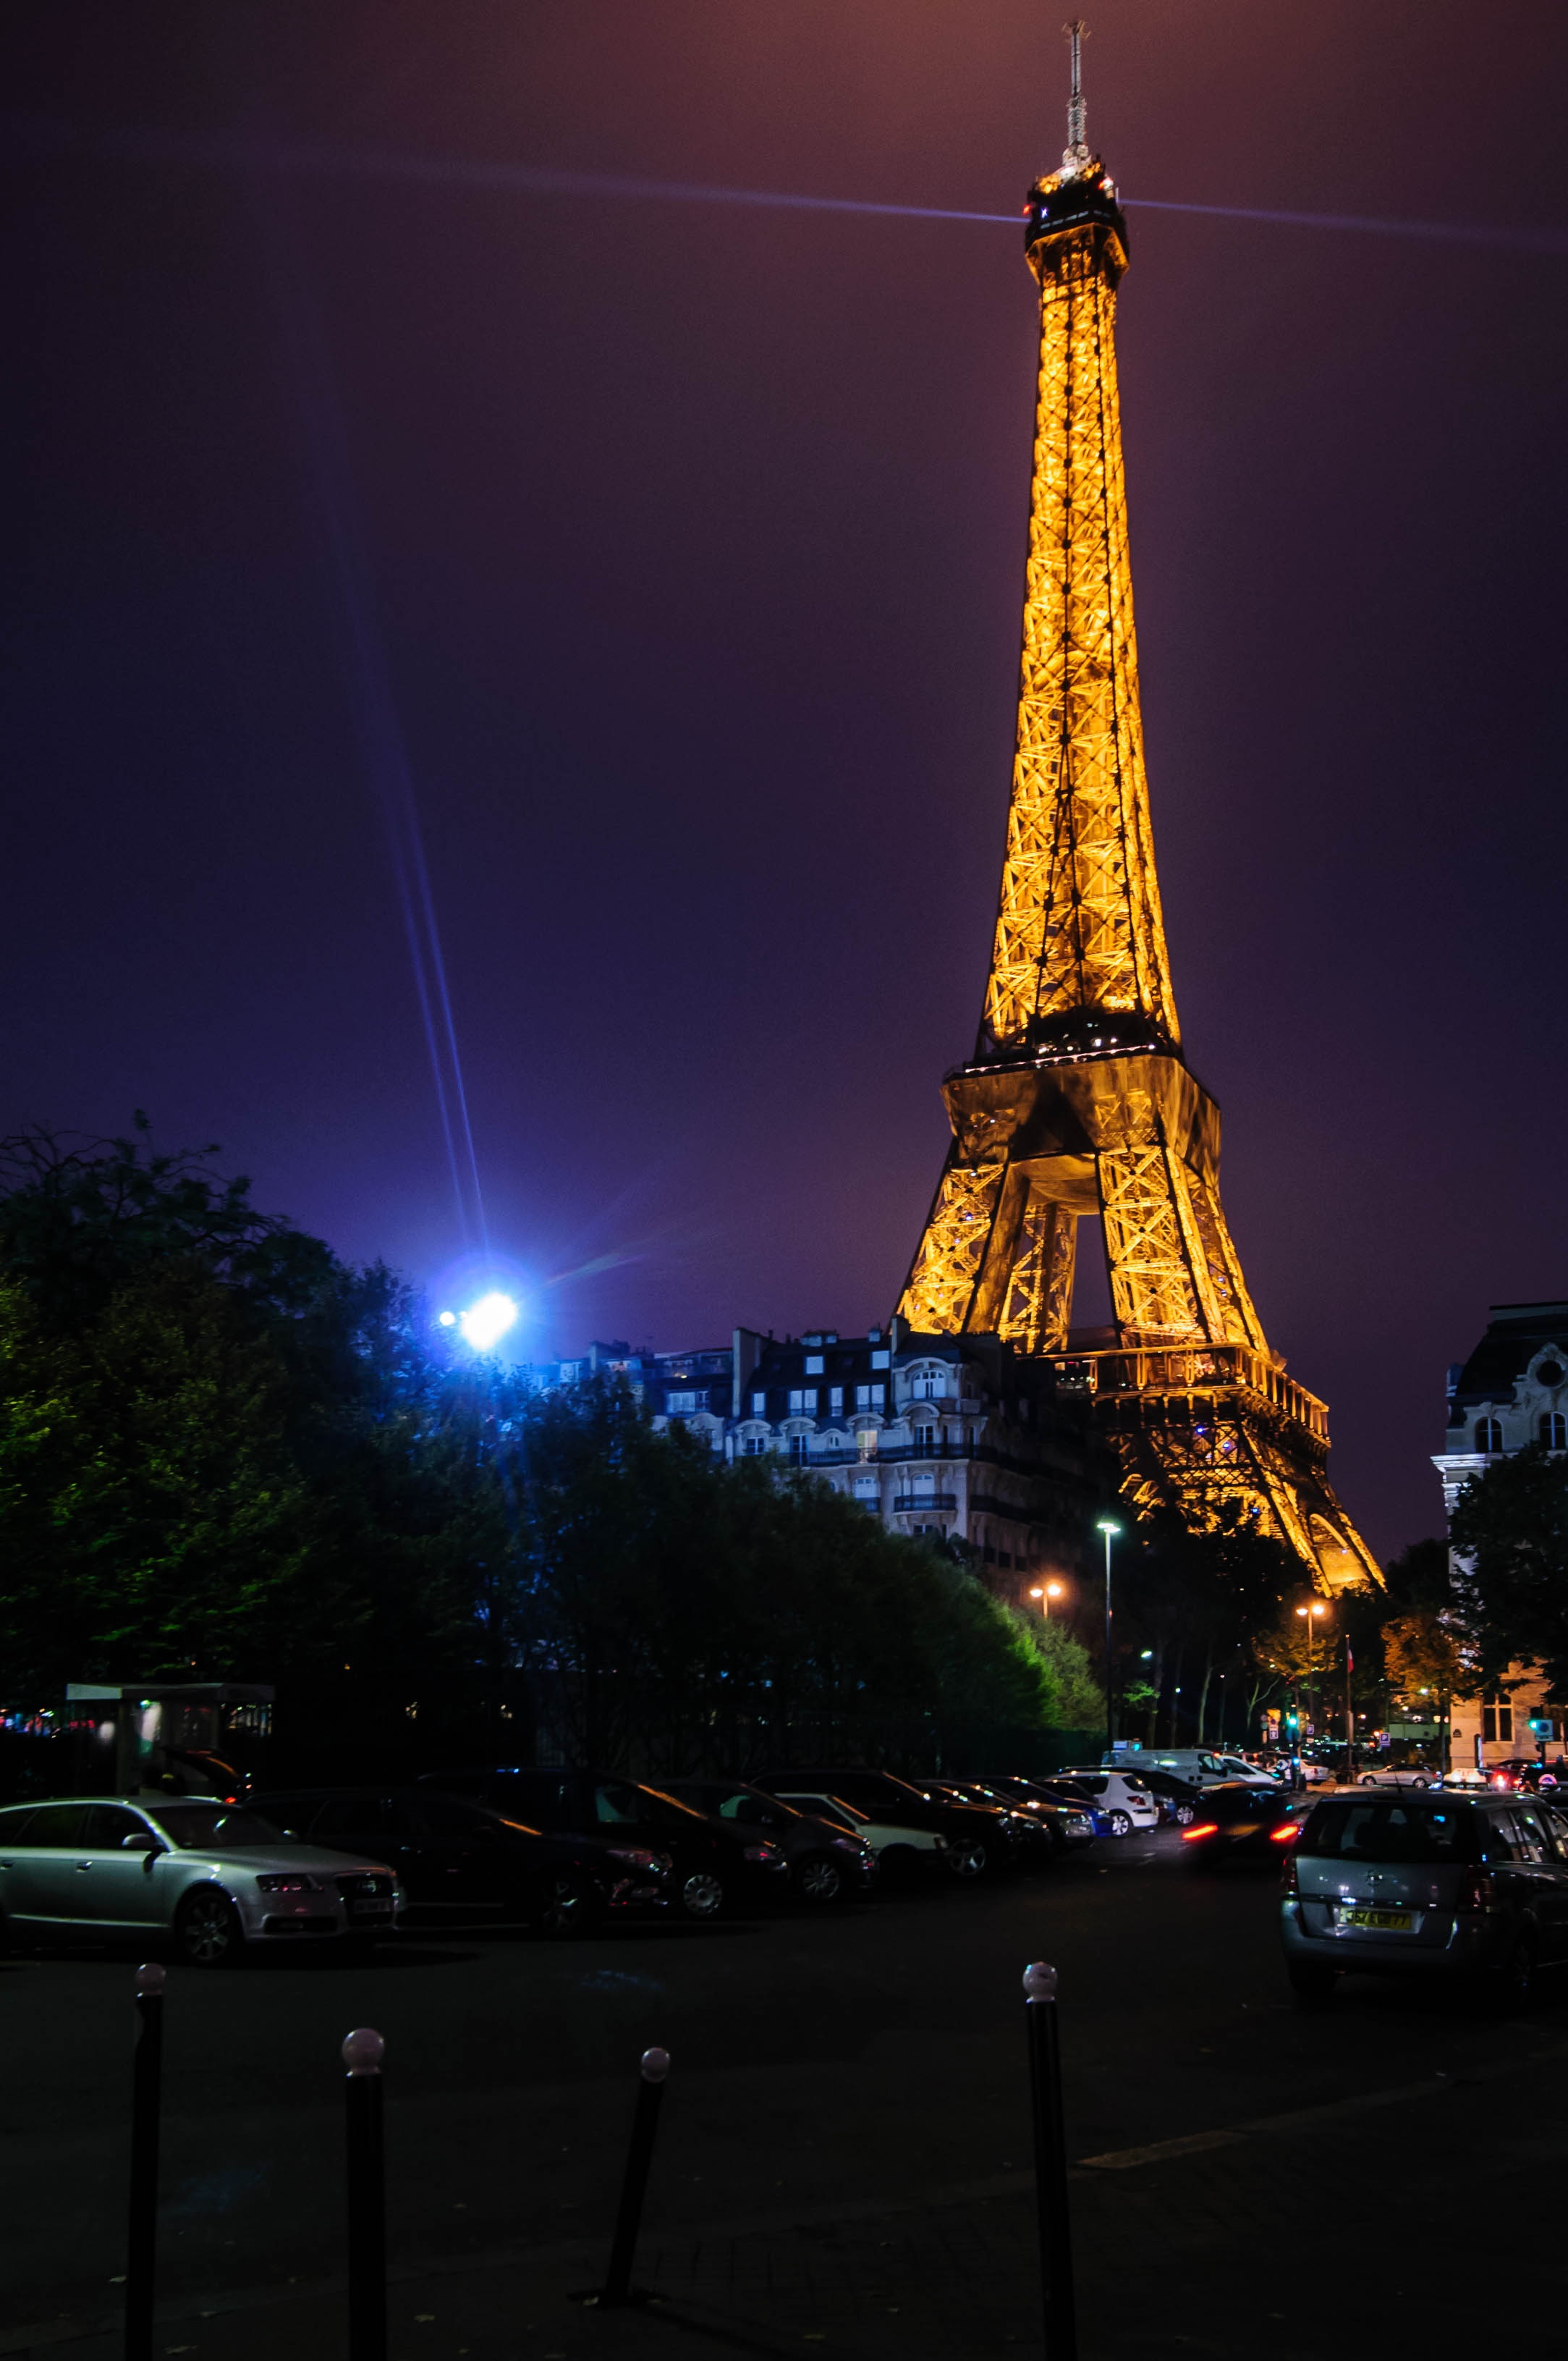
light, night, eiffel tower, paris, skyscraper, cityscape, dusk, france, evening, tower, landmark, darkness, street light, lighting, illuminated, places of interest